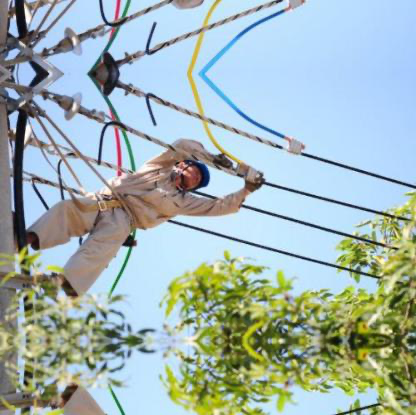
Objects in the image:
label: helmet